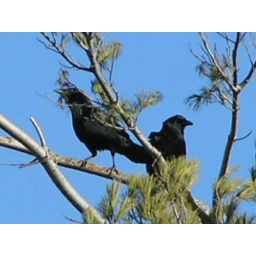
Two crows in the pine tree across the road